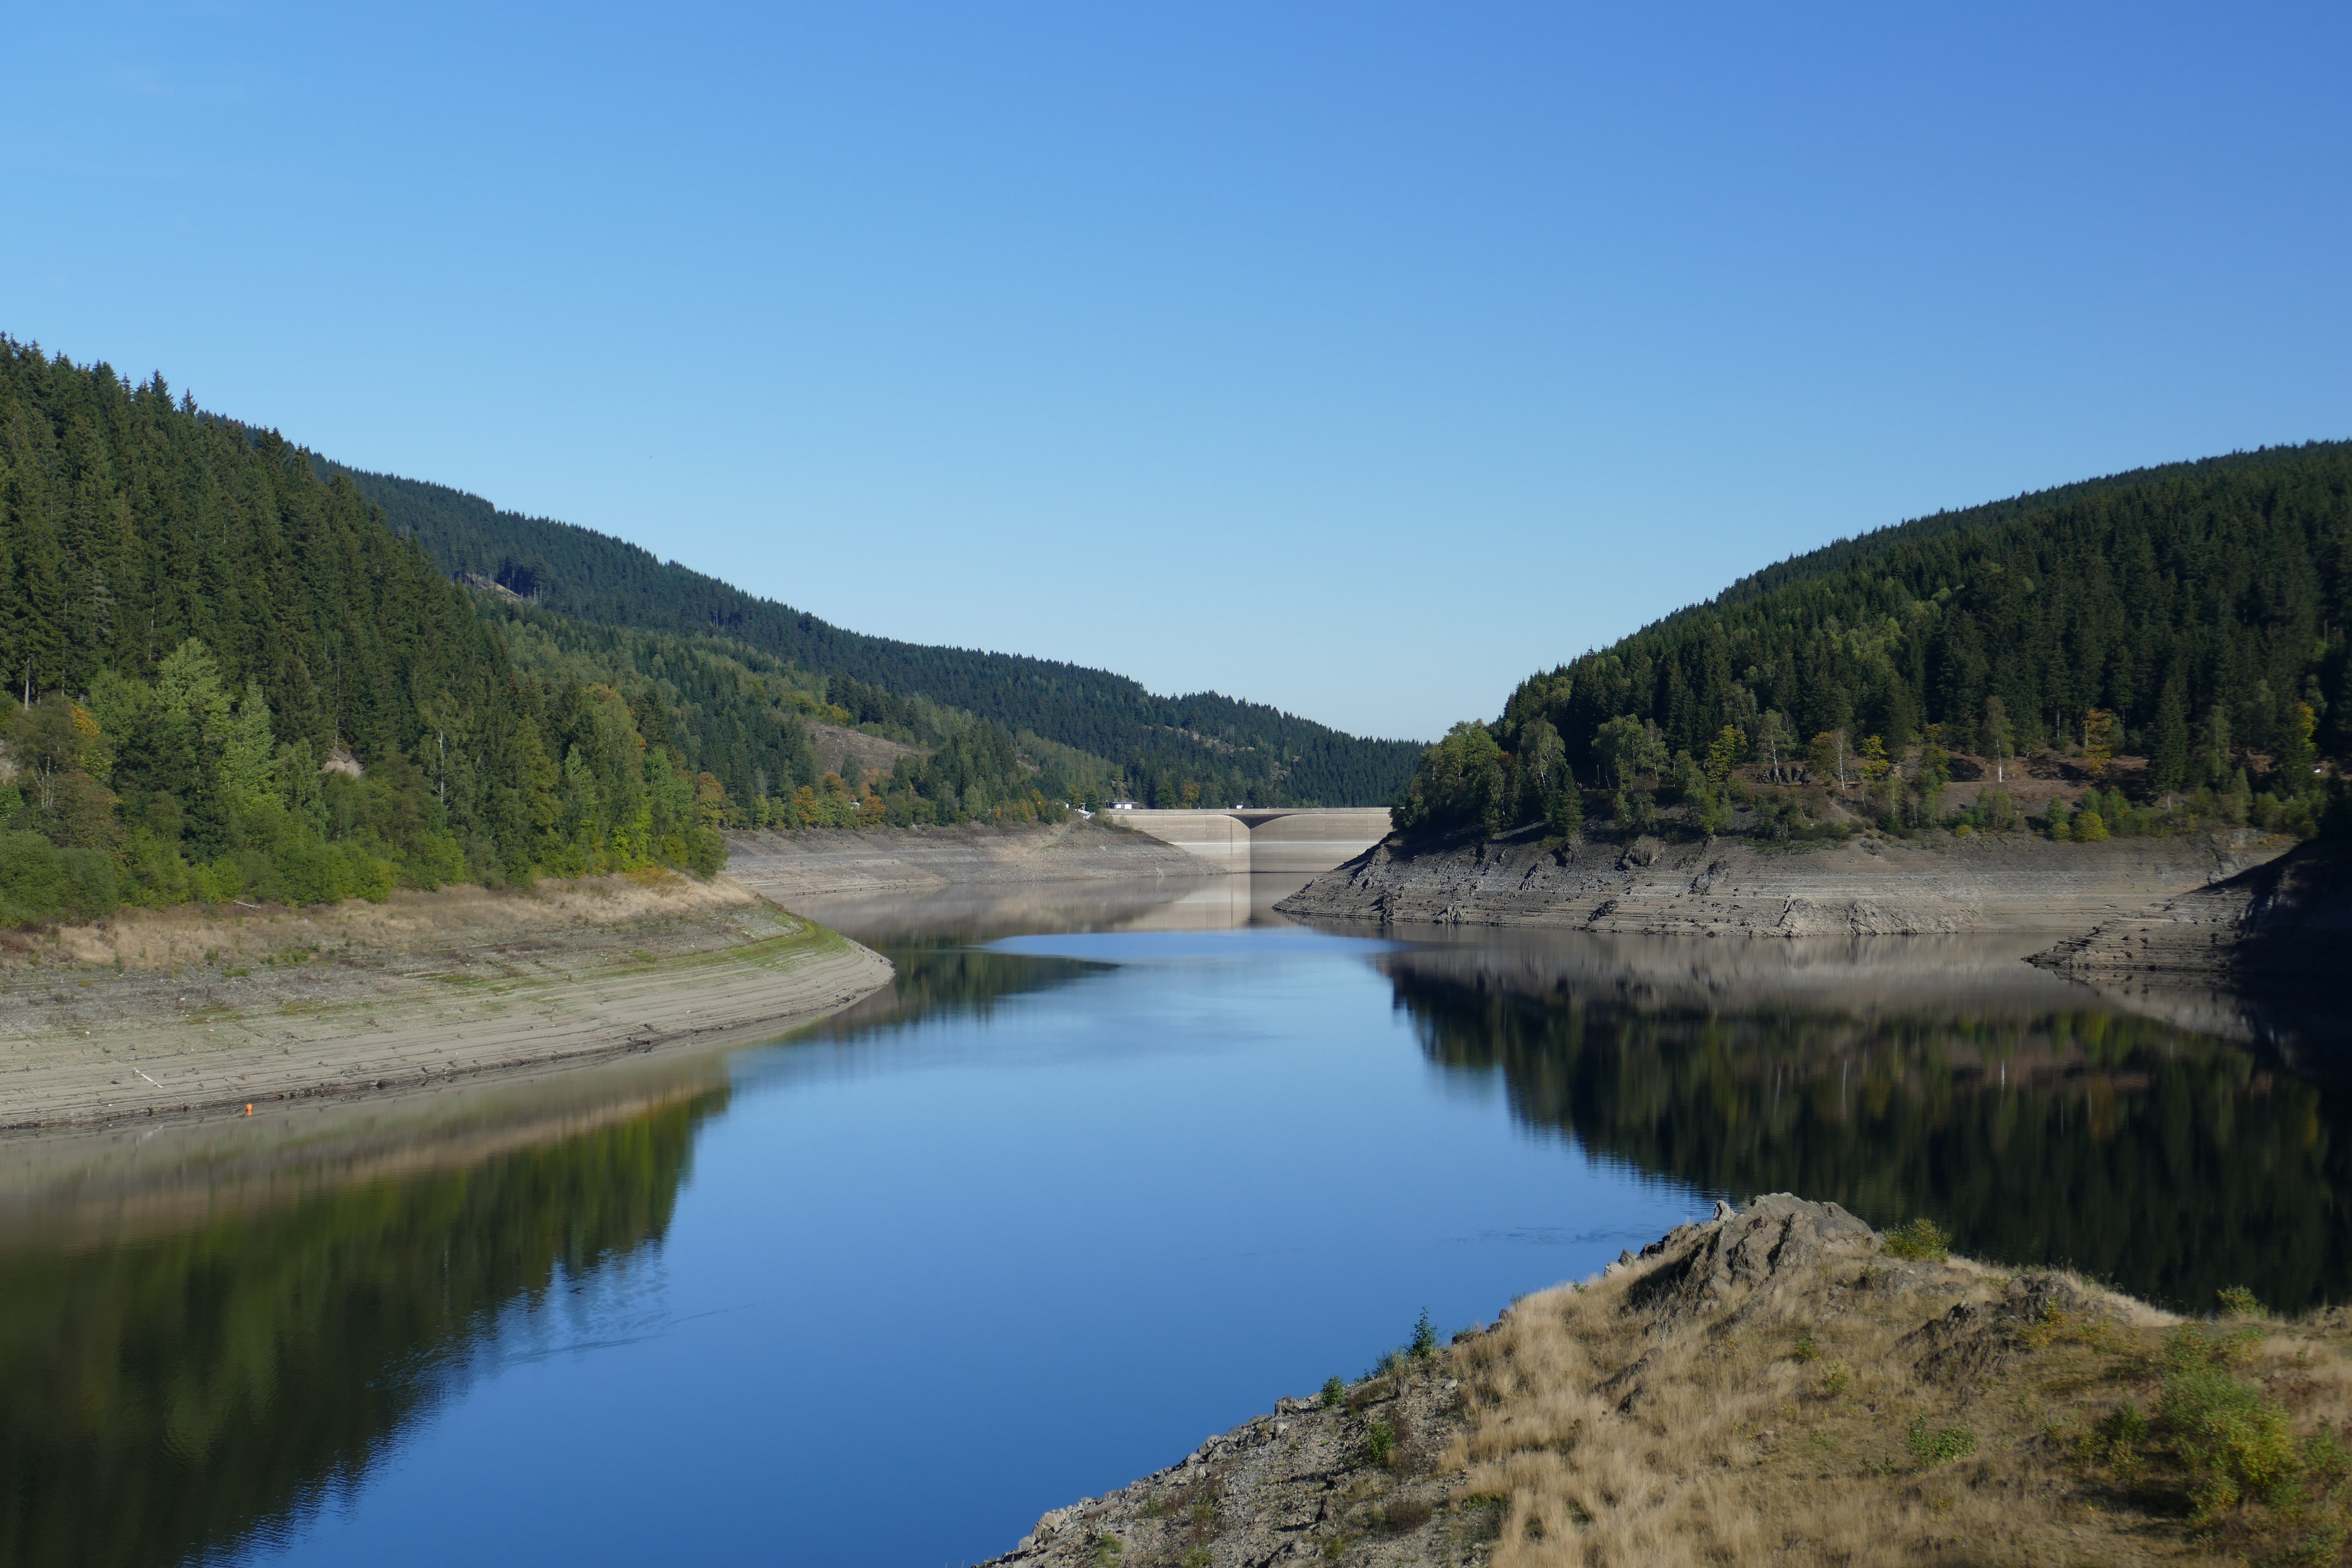
landscape, nature, wilderness, mountain, lake, building, river, reflection, fjord, dam, reservoir, waterway, body of water, bank, germany, fell, loch, waters, crater lake, lower saxony, landform, oker, tarn